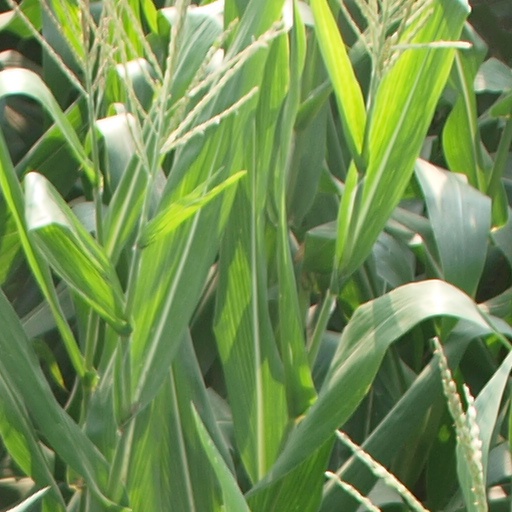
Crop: maize; corn